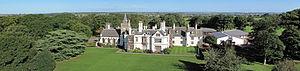
Le Grace Dieu Manor est une propriété construite au XIXᵉ siècle en Angleterre près de Thringstone dans le Leicestershire. Elle est occupée depuis 1933 par la Grace Dieu Manor School. L'édifice est inscrit au grade II de l'Heritage List.
La Grace Dieu Manor School est une école catholique anglaise suivant le système anglais des écoles indépendantes. C'est une école préparatoire située près de Thringstone dans le Leicestershire. Elle a été fondée en 1933 par les pères rosminiens pour préparer les élèves au Ratcliffe College, alors internat réservé aux garçons et mixte depuis le milieu des années 1970. Ses locaux se trouvent dans le Grace Dieu Manor édifié au XIXe siècle, au milieu d'un terrain de 50 hectares. C'est aujourd'hui une école mixte.